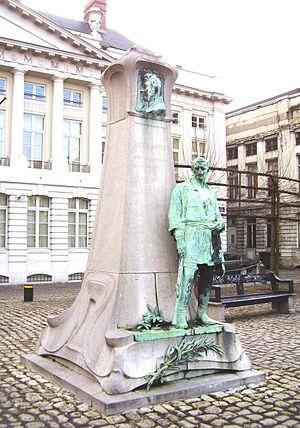
Henry Clement Van de Velde est un peintre, architecte, décorateur d'intérieur et enseignant belge, né le 3 avril 1863 à Anvers et mort le 15 octobre 1957 à Oberägeri.
Le comte Frédéric de Merode est un volontaire de la Révolution belge, frère de Félix de Merode, membre du Gouvernement provisoire.